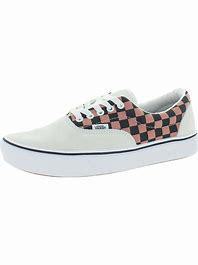
Brand: Vans
Model: Comfycush Era